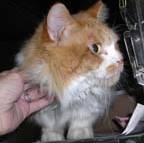
Label: cat